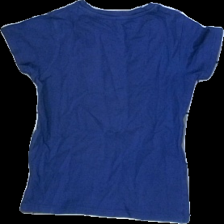
View: back
Type: T-shirt
Category: Children
Brand: Not in the list
Brand text on label: Okaiai
Colors: Blue, White
Material: 100% Cotton
Pattern: Other
Cut: Regular, C-collar
Size: 110
Season: All
Damage: damaged print
Damage location: middle center
Price range: <50
Recommended usage: Export
Description: blue tshirt with print